Paulo Futre

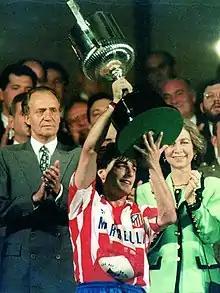
Futre holding the 1992 Copa del Rey trophy

Paulo Jorge dos Santos Futre (born 28 February 1966) is a Portuguese former professional footballer who played as a left winger.